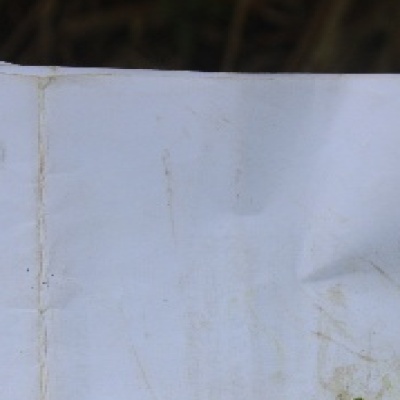
Label: Corn_(Maize)___Leaf_Spot